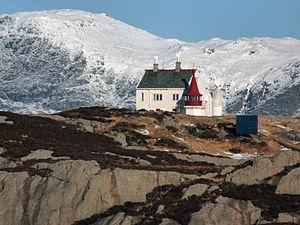
Le phare de Geita est un phare côtier situé sur une petite île de la commune de Askvoll, dans le comté de Vestland. Il est géré par l'administration côtière norvégienne.
Liste des phares de Norvège : La Norvège est l'une des nations les plus maritimes du monde. Le pays est long et étroit, avec des vallées noyées appelées fjords qui amènent la mer loin à l'intérieur des terres dans la plupart des régions. La côte continentale est estimée à 2.650 km de long, et quand toutes les îles sont comptées, la côte totale approche un étonnant 60.000 km.